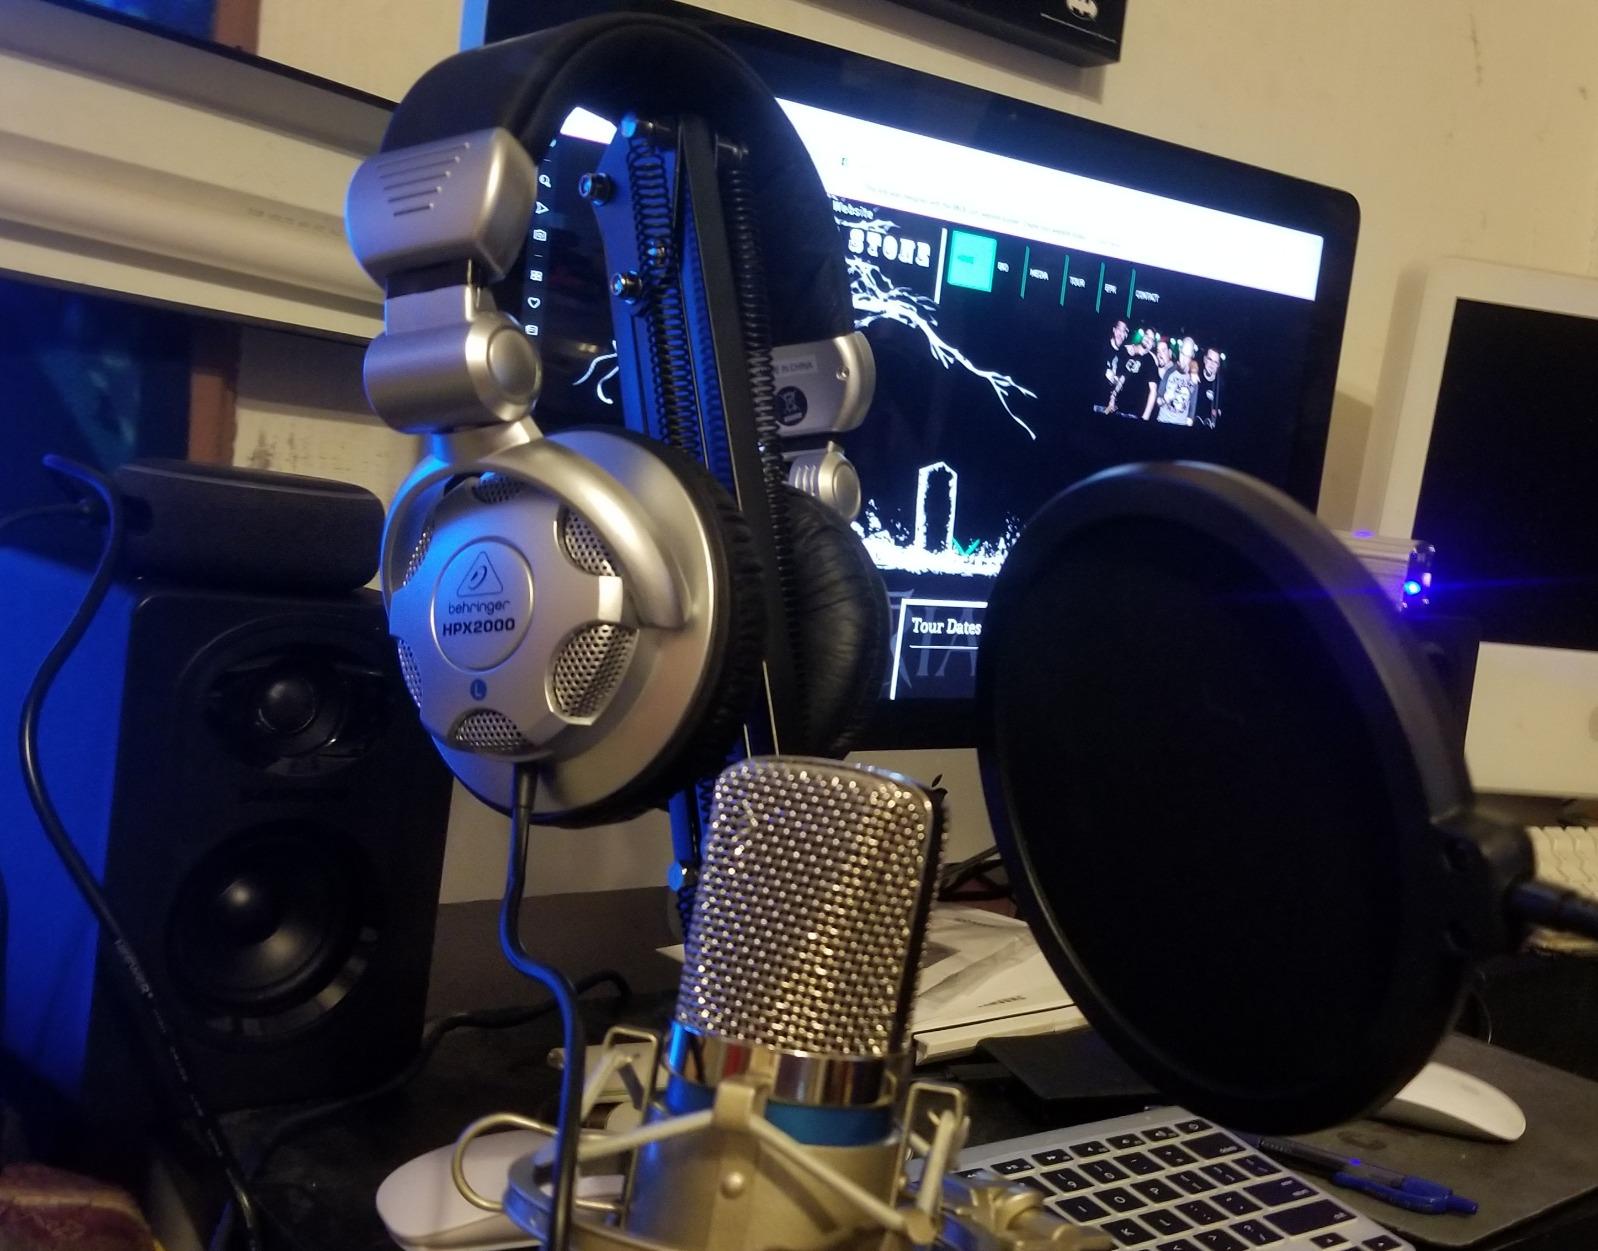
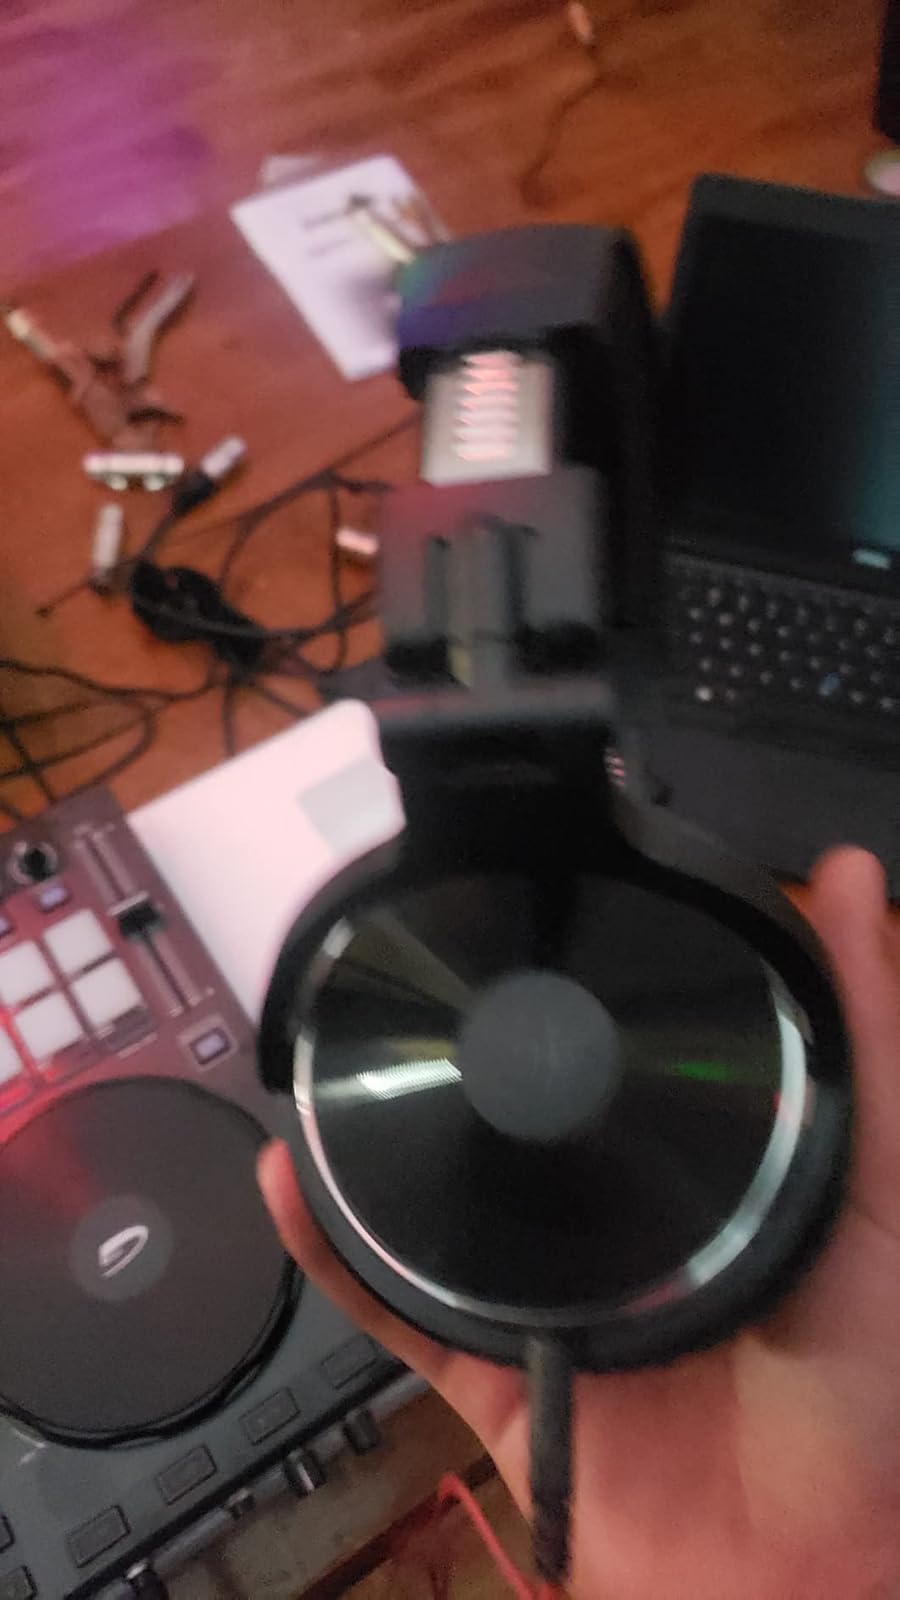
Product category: headphones
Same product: no